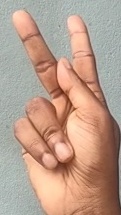
ASL sign: K